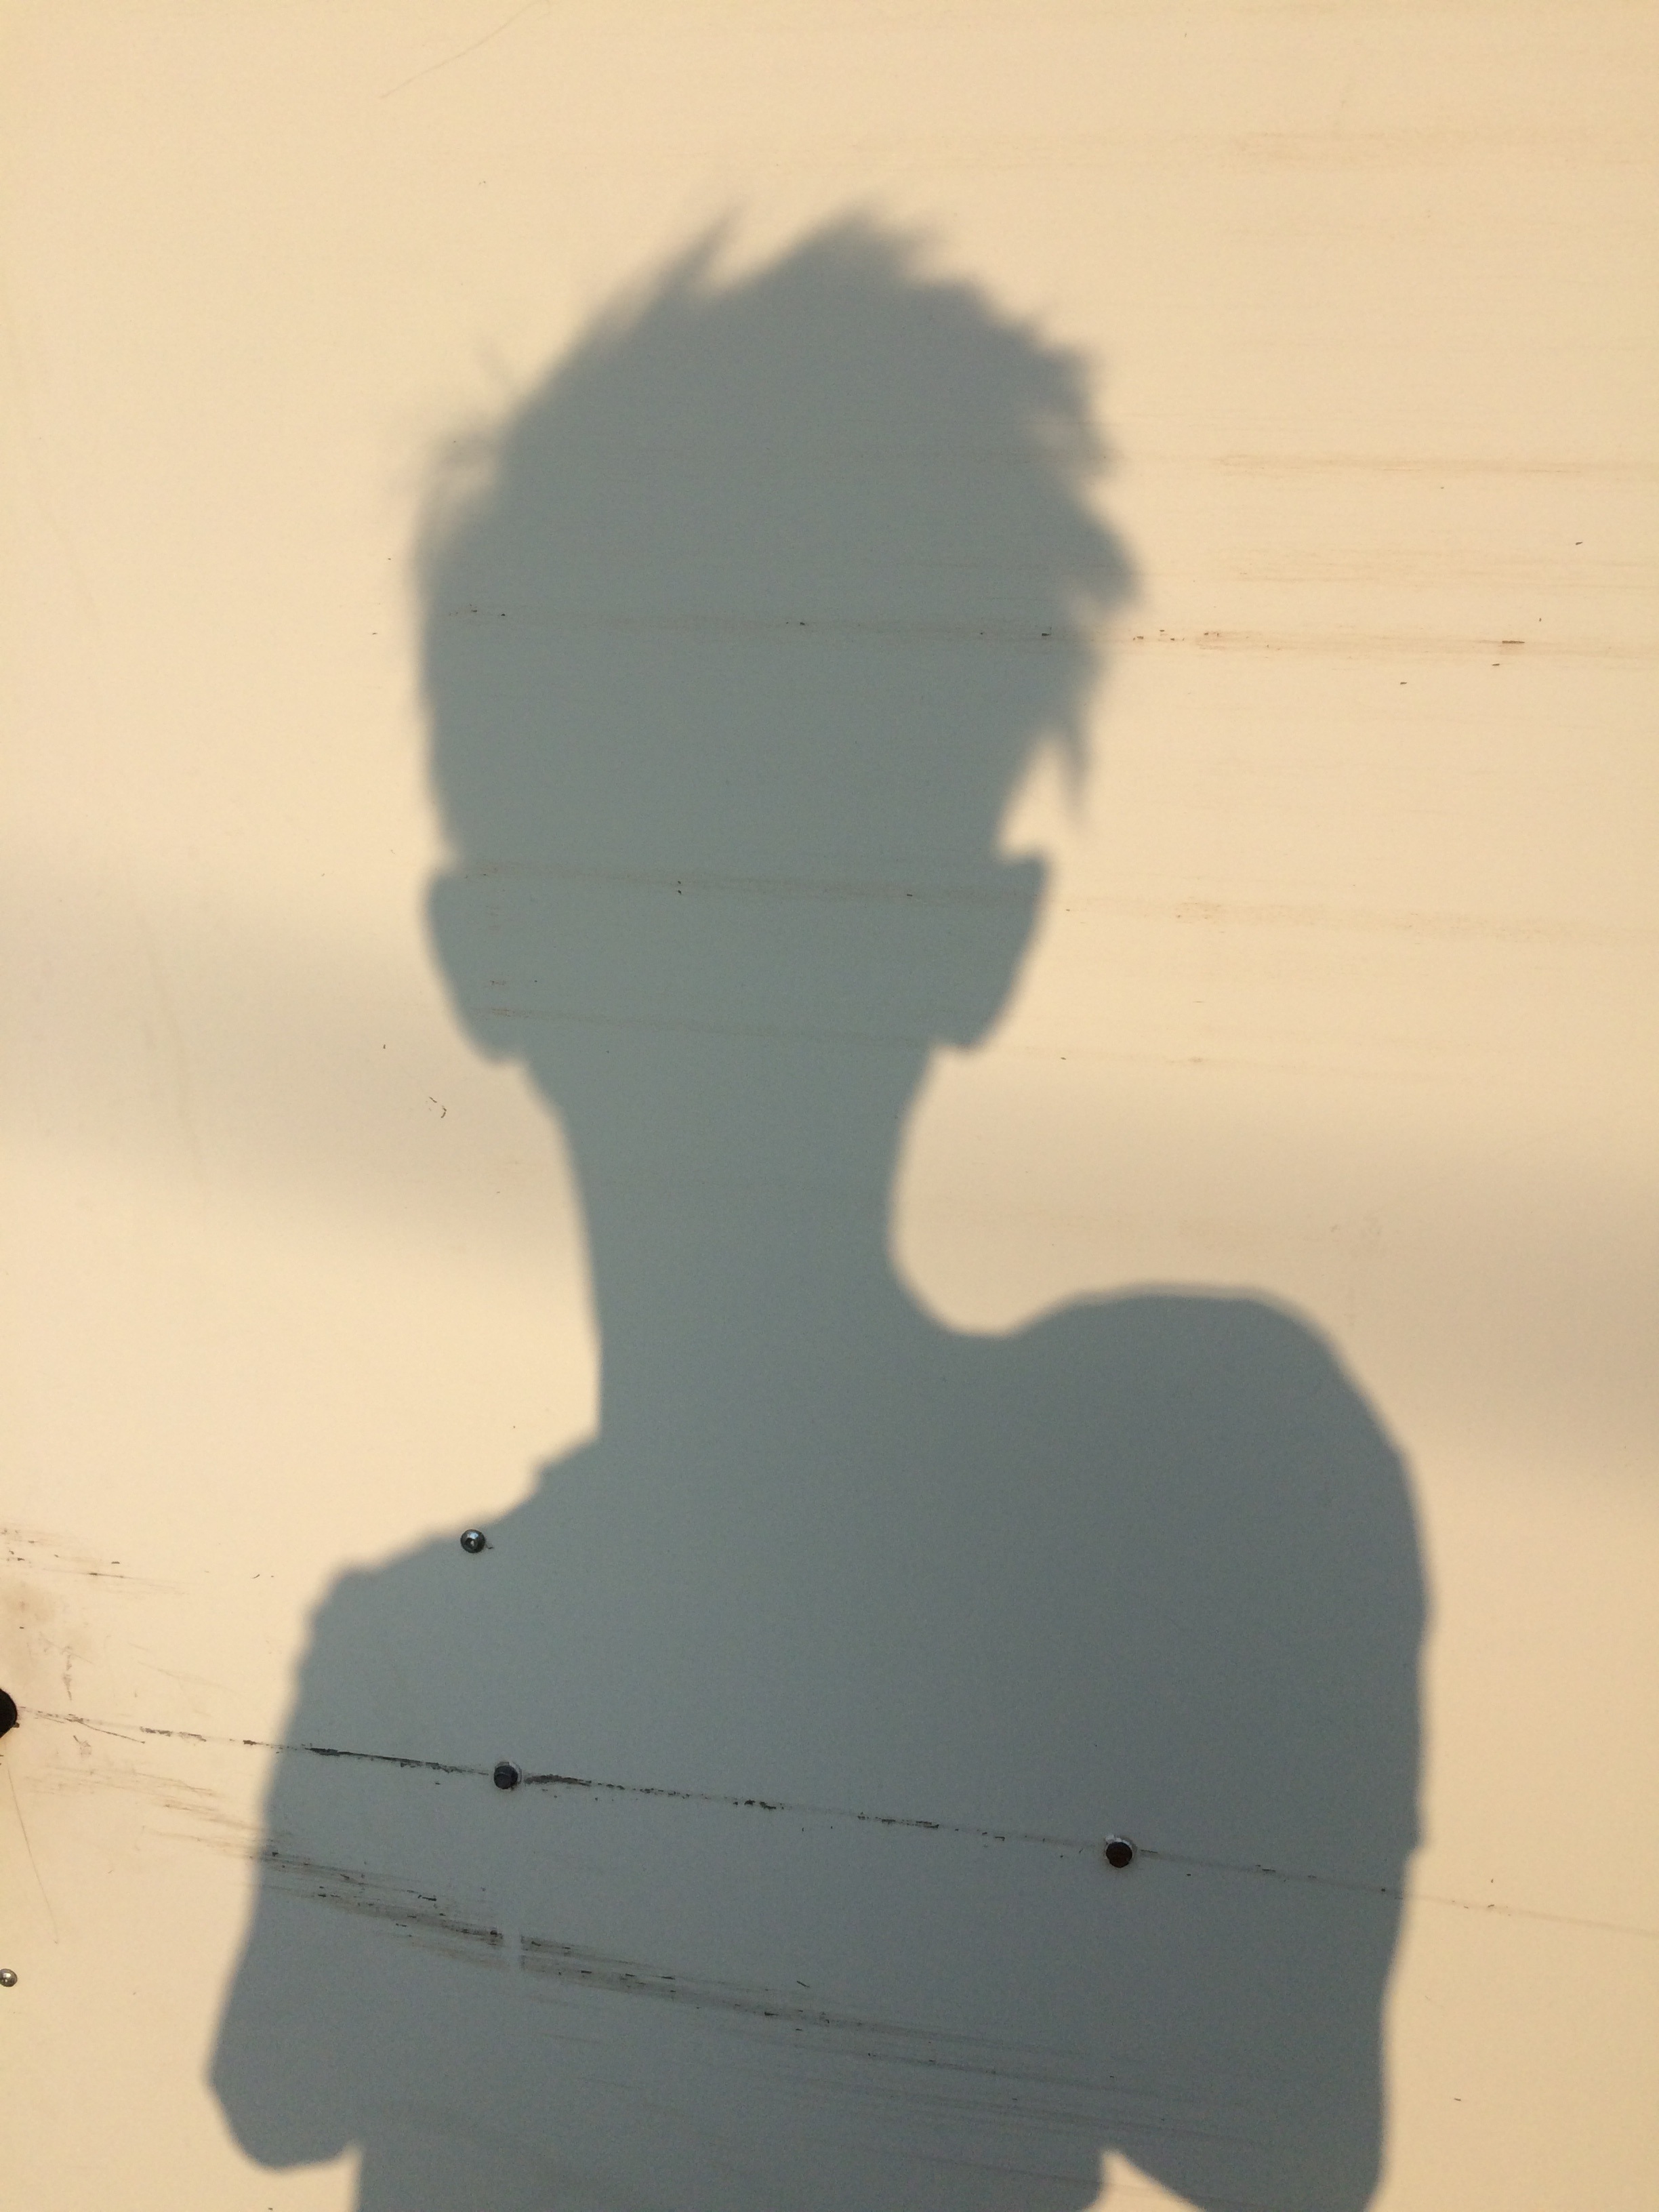
hand, silhouette, woman, white, reflection, color, shadow, blue, black, image, shape, short, atmospheric phenomenon, atmosphere of earth